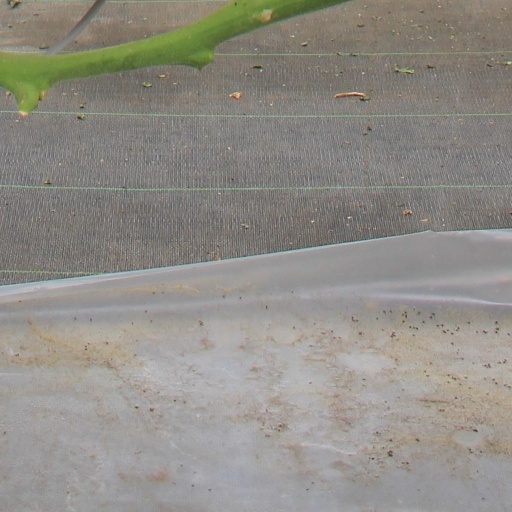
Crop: tomato